Carter Smith

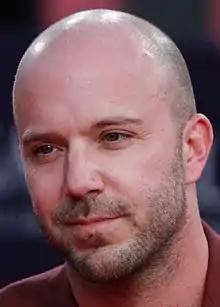

Carter Smith (born September 6, 1971) is an American filmmaker and fashion photographer. He is best known for directing the films "The Ruins" (2008), "Jamie Marks Is Dead" (2014) and "Swallowed" (2022).